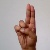
The image shows a hand gesture representing the letter 'U' in Indian Sign Language.